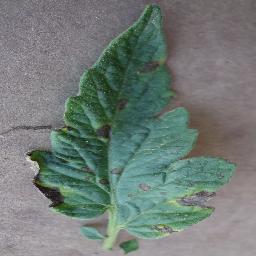
Label: Tomato___Early_blight